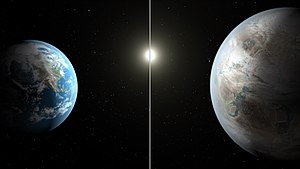
Kepler-452b / Gallery
Kepler-452b er en exoplanet som er i kredsløb rundt om en hovedseriestjerne med spektrum G2V, ligesom vor Sol ved navn Kepler-452. Exoplaneten blev fundet af Kepler-rumteleskopet. Kepler-452 er lidt større end Solen mht. masse og dermed også lysstyrke. Opdagelsen af planeten blev offentliggjort af NASA den 23. juli 2015, og er den første som har en størrelse på niveau med Jorden og som er i kredsløb indenfor den beboelige zone af en stjerne meget ligesom Solen. Det er den anden mest Jordlignende planet til dato, efter Kepler-438b.